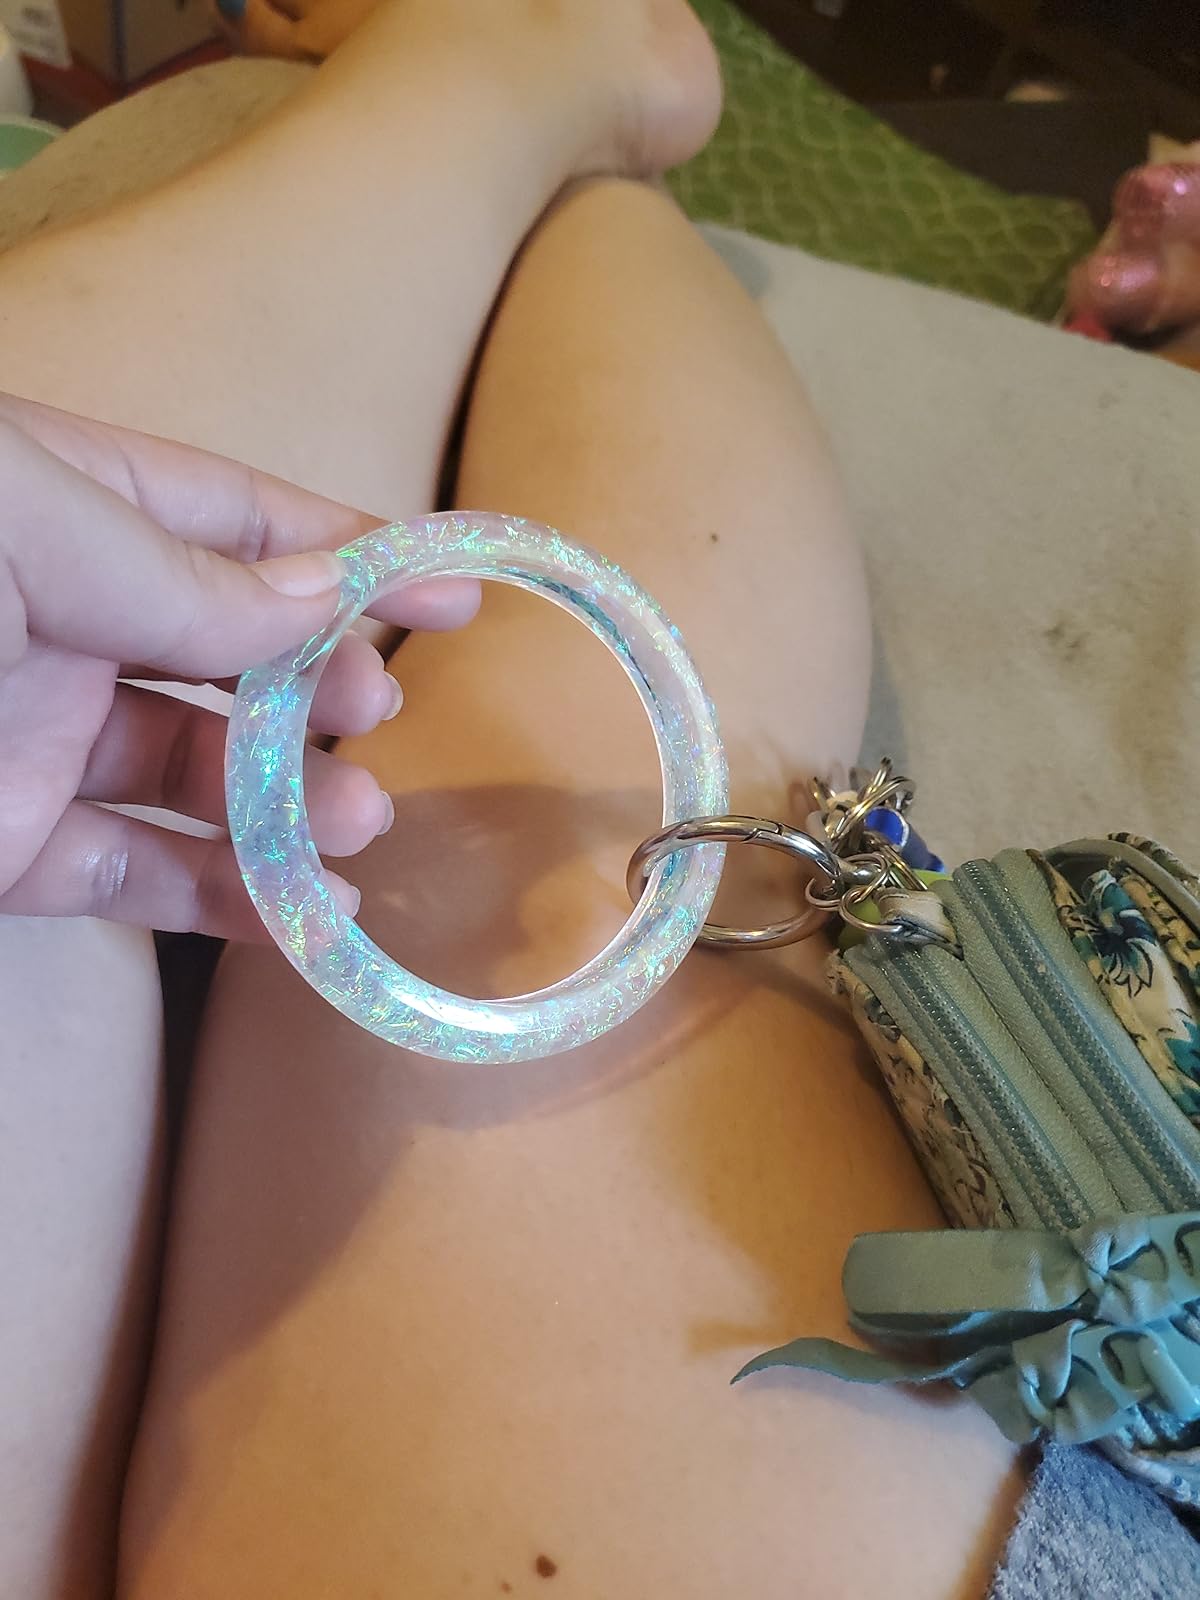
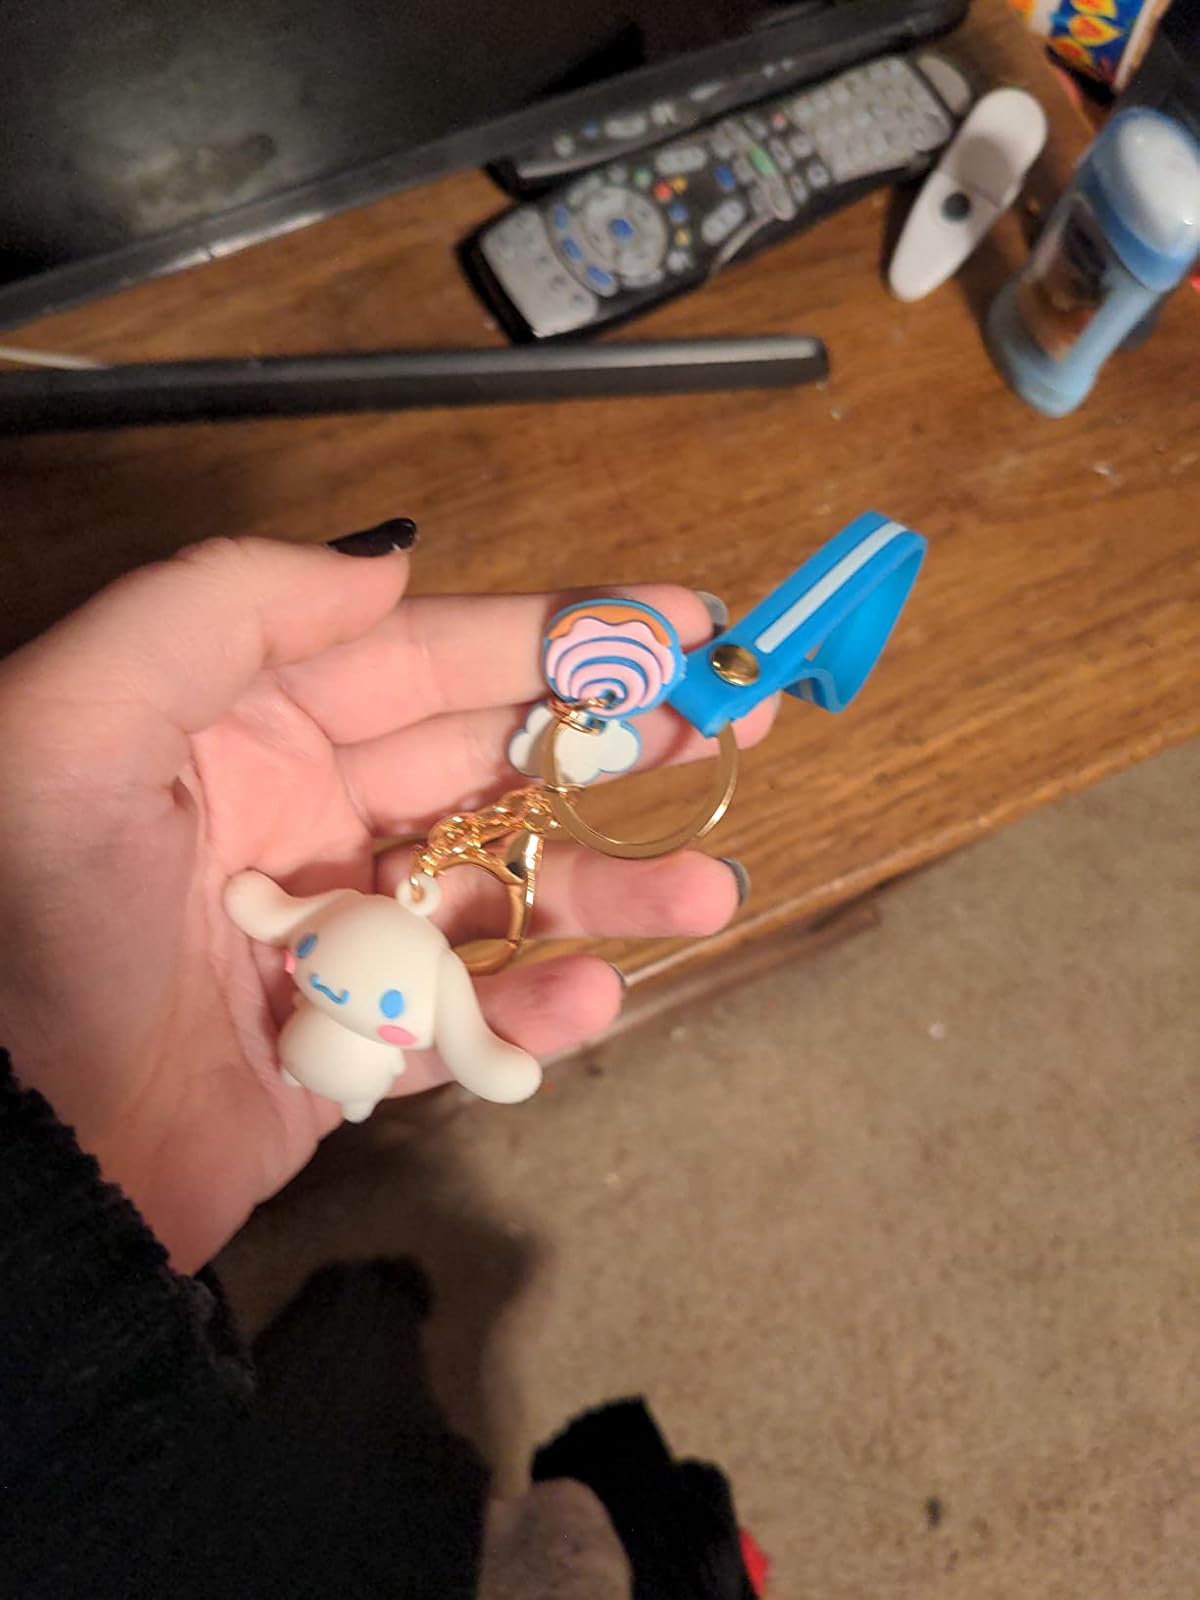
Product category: accessories_keychain
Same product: no